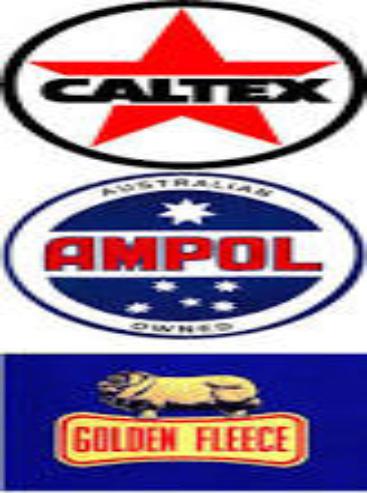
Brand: Ampol
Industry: Others